Killswitch Engage

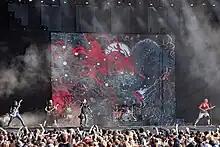
Killswitch Engage at Wacken Open Air 2023

On August 30, 2017, the band announced on their Instagram page that they were in the process of demoing material for their upcoming eighth studio album.